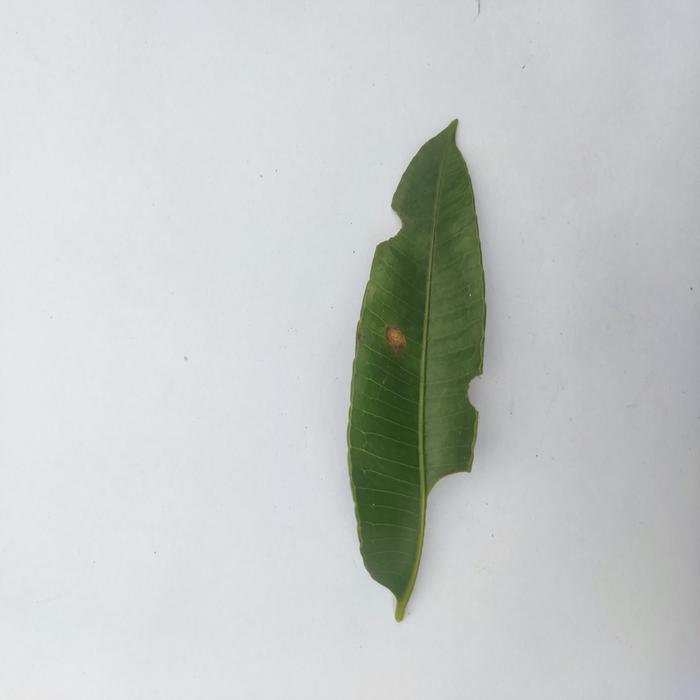
Crop: Hog Plum
Leaf condition: Caterpillars_Infestation